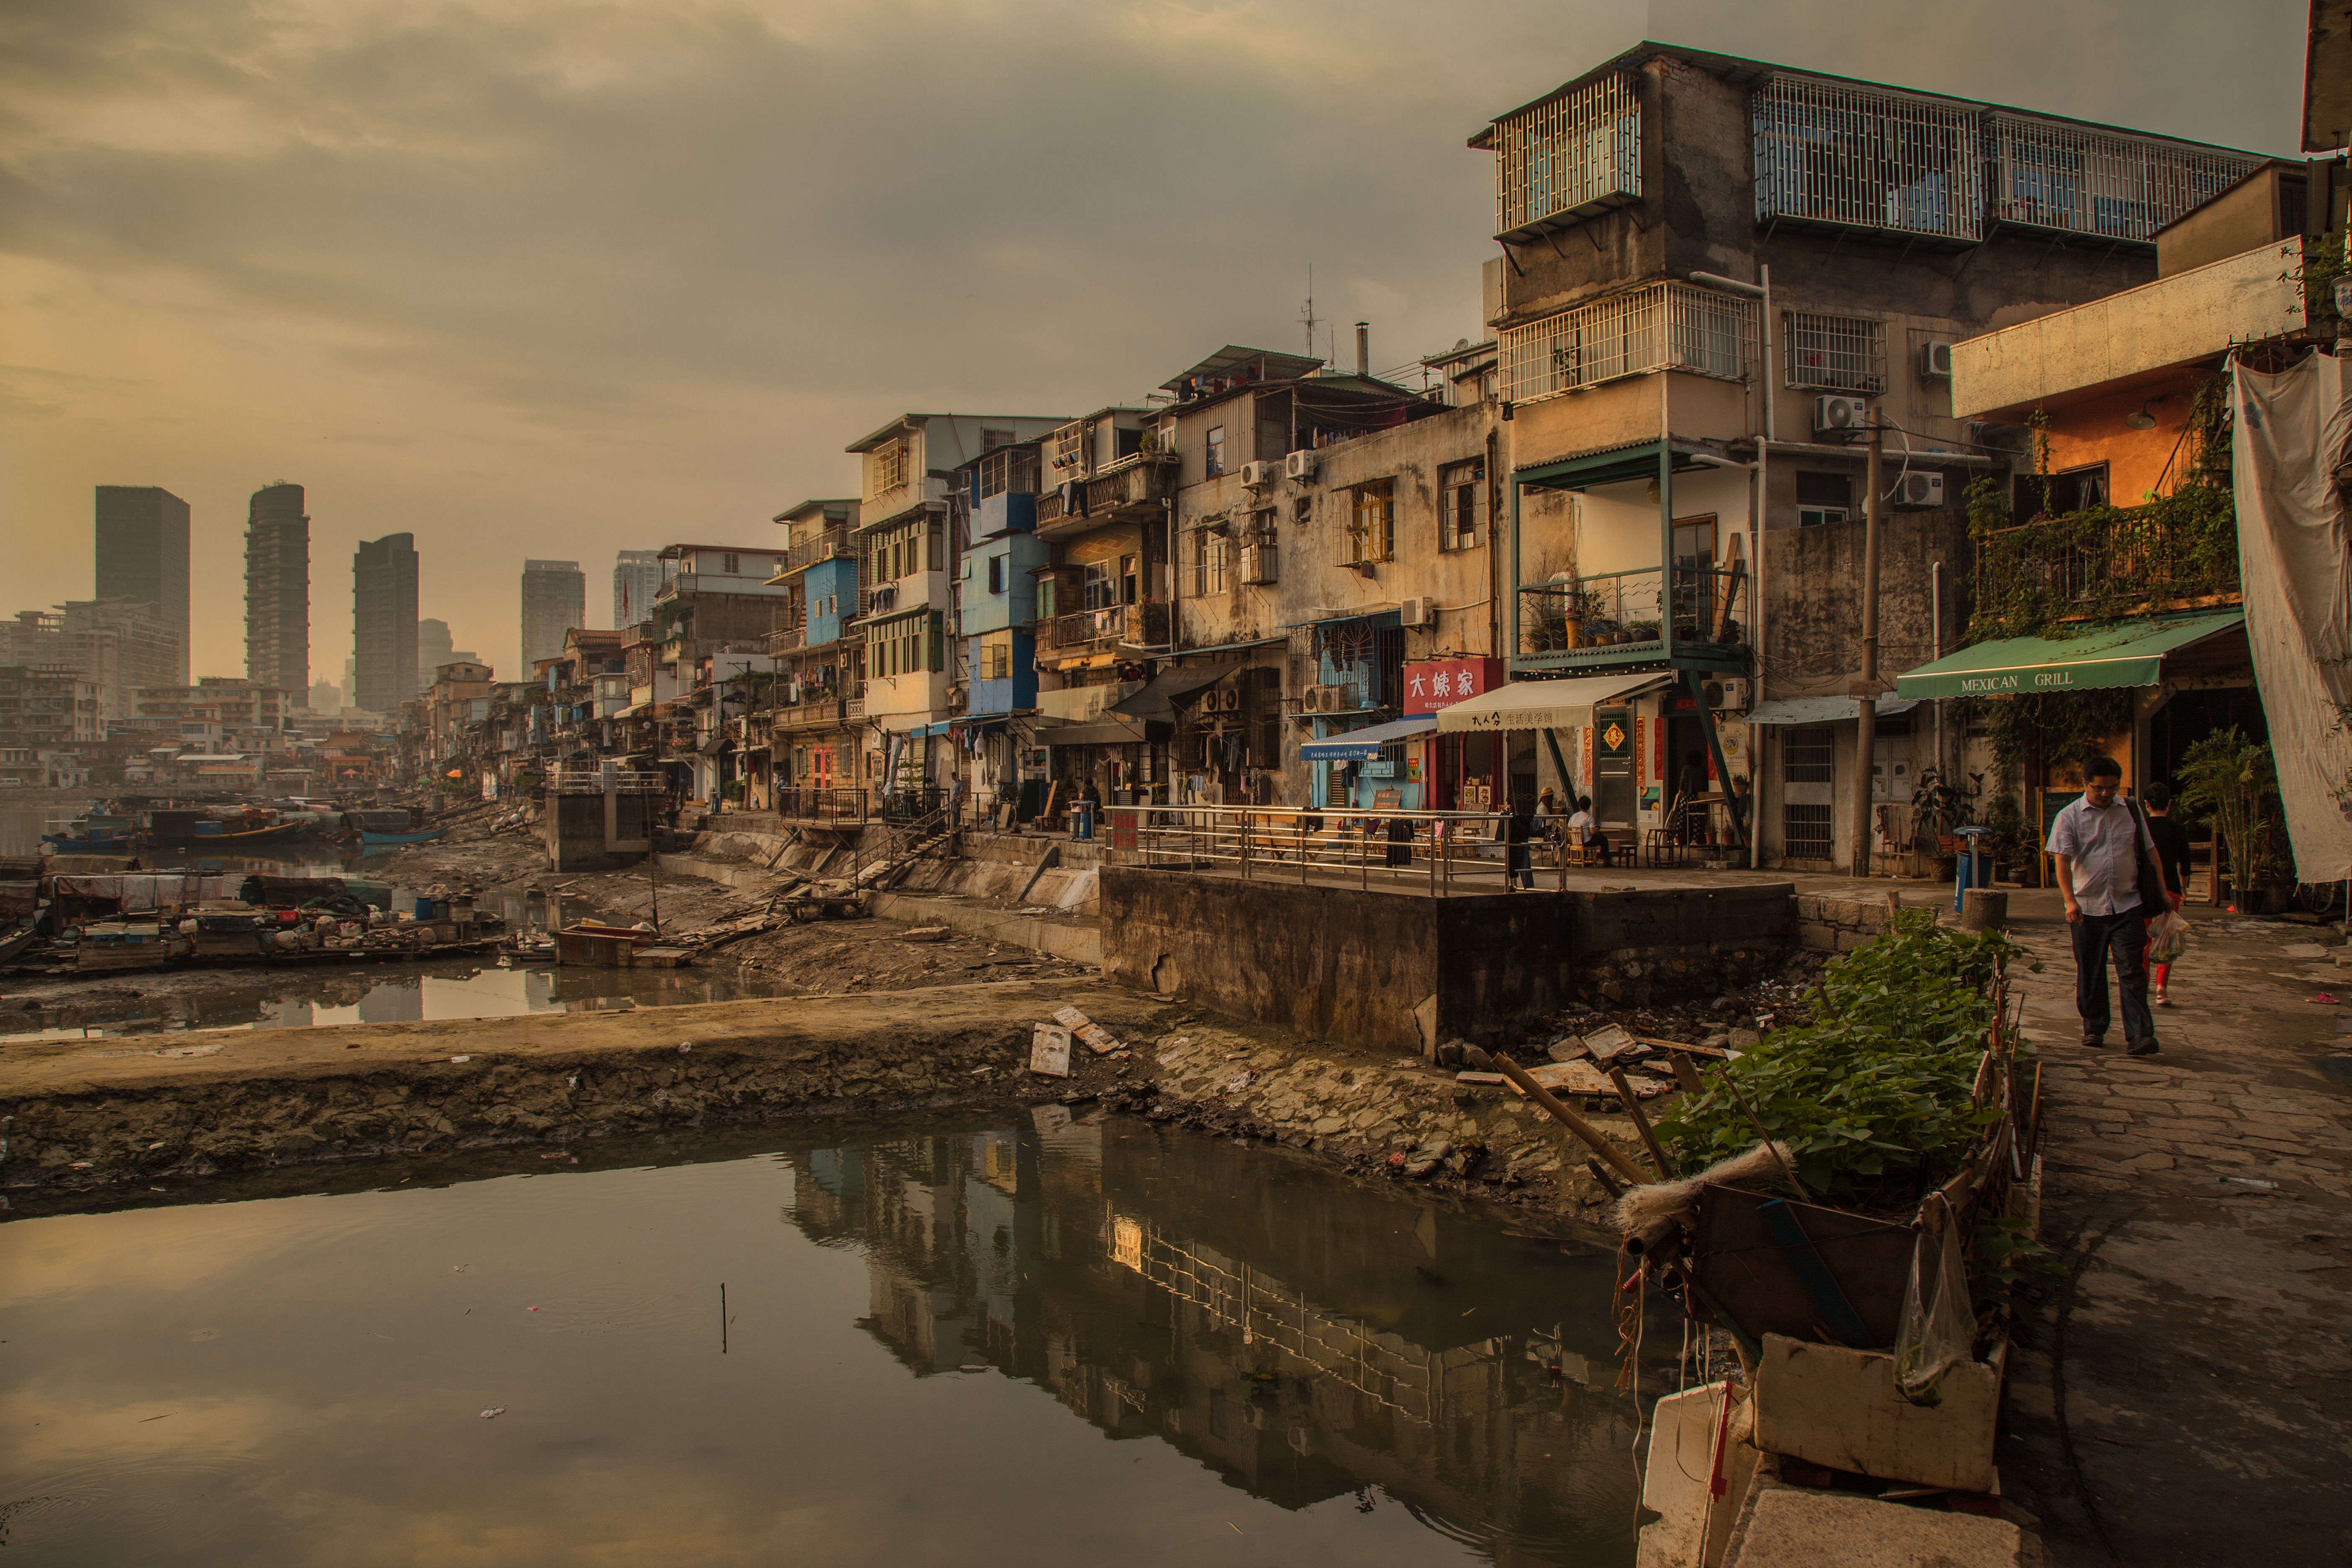
coast, town, city, river, canal, cityscape, evening, reflection, landmark, waterway, poverty, street photography, xiamen, urban area, geographical feature, human settlement, slum dwellers, sha po